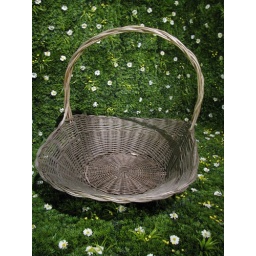
A flower basket from La Paisible. I believe this is the same basket featured in her painting.